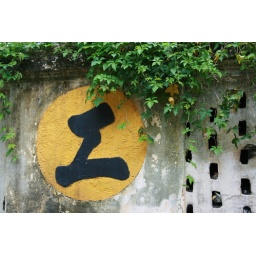
wall by street